Cinnamomum cassia

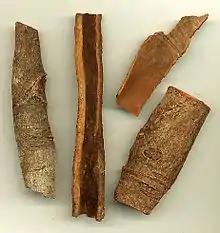
Dried cassia bark

The part of the bark that is used to make spices is called the Cinnamomi cortex. Chinese cassia (called "ròuguì"; 肉桂 in Chinese) is produced primarily in the southern provinces of Guangxi, Guangdong, and Yunnan. It is considered one of the 50 fundamental herbs in traditional Chinese medicine. More than 160 phytochemicals have been isolated from "Cinnamomum cassia".